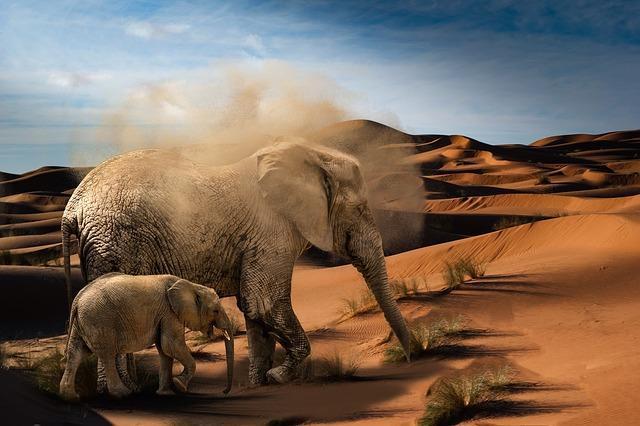
elephant